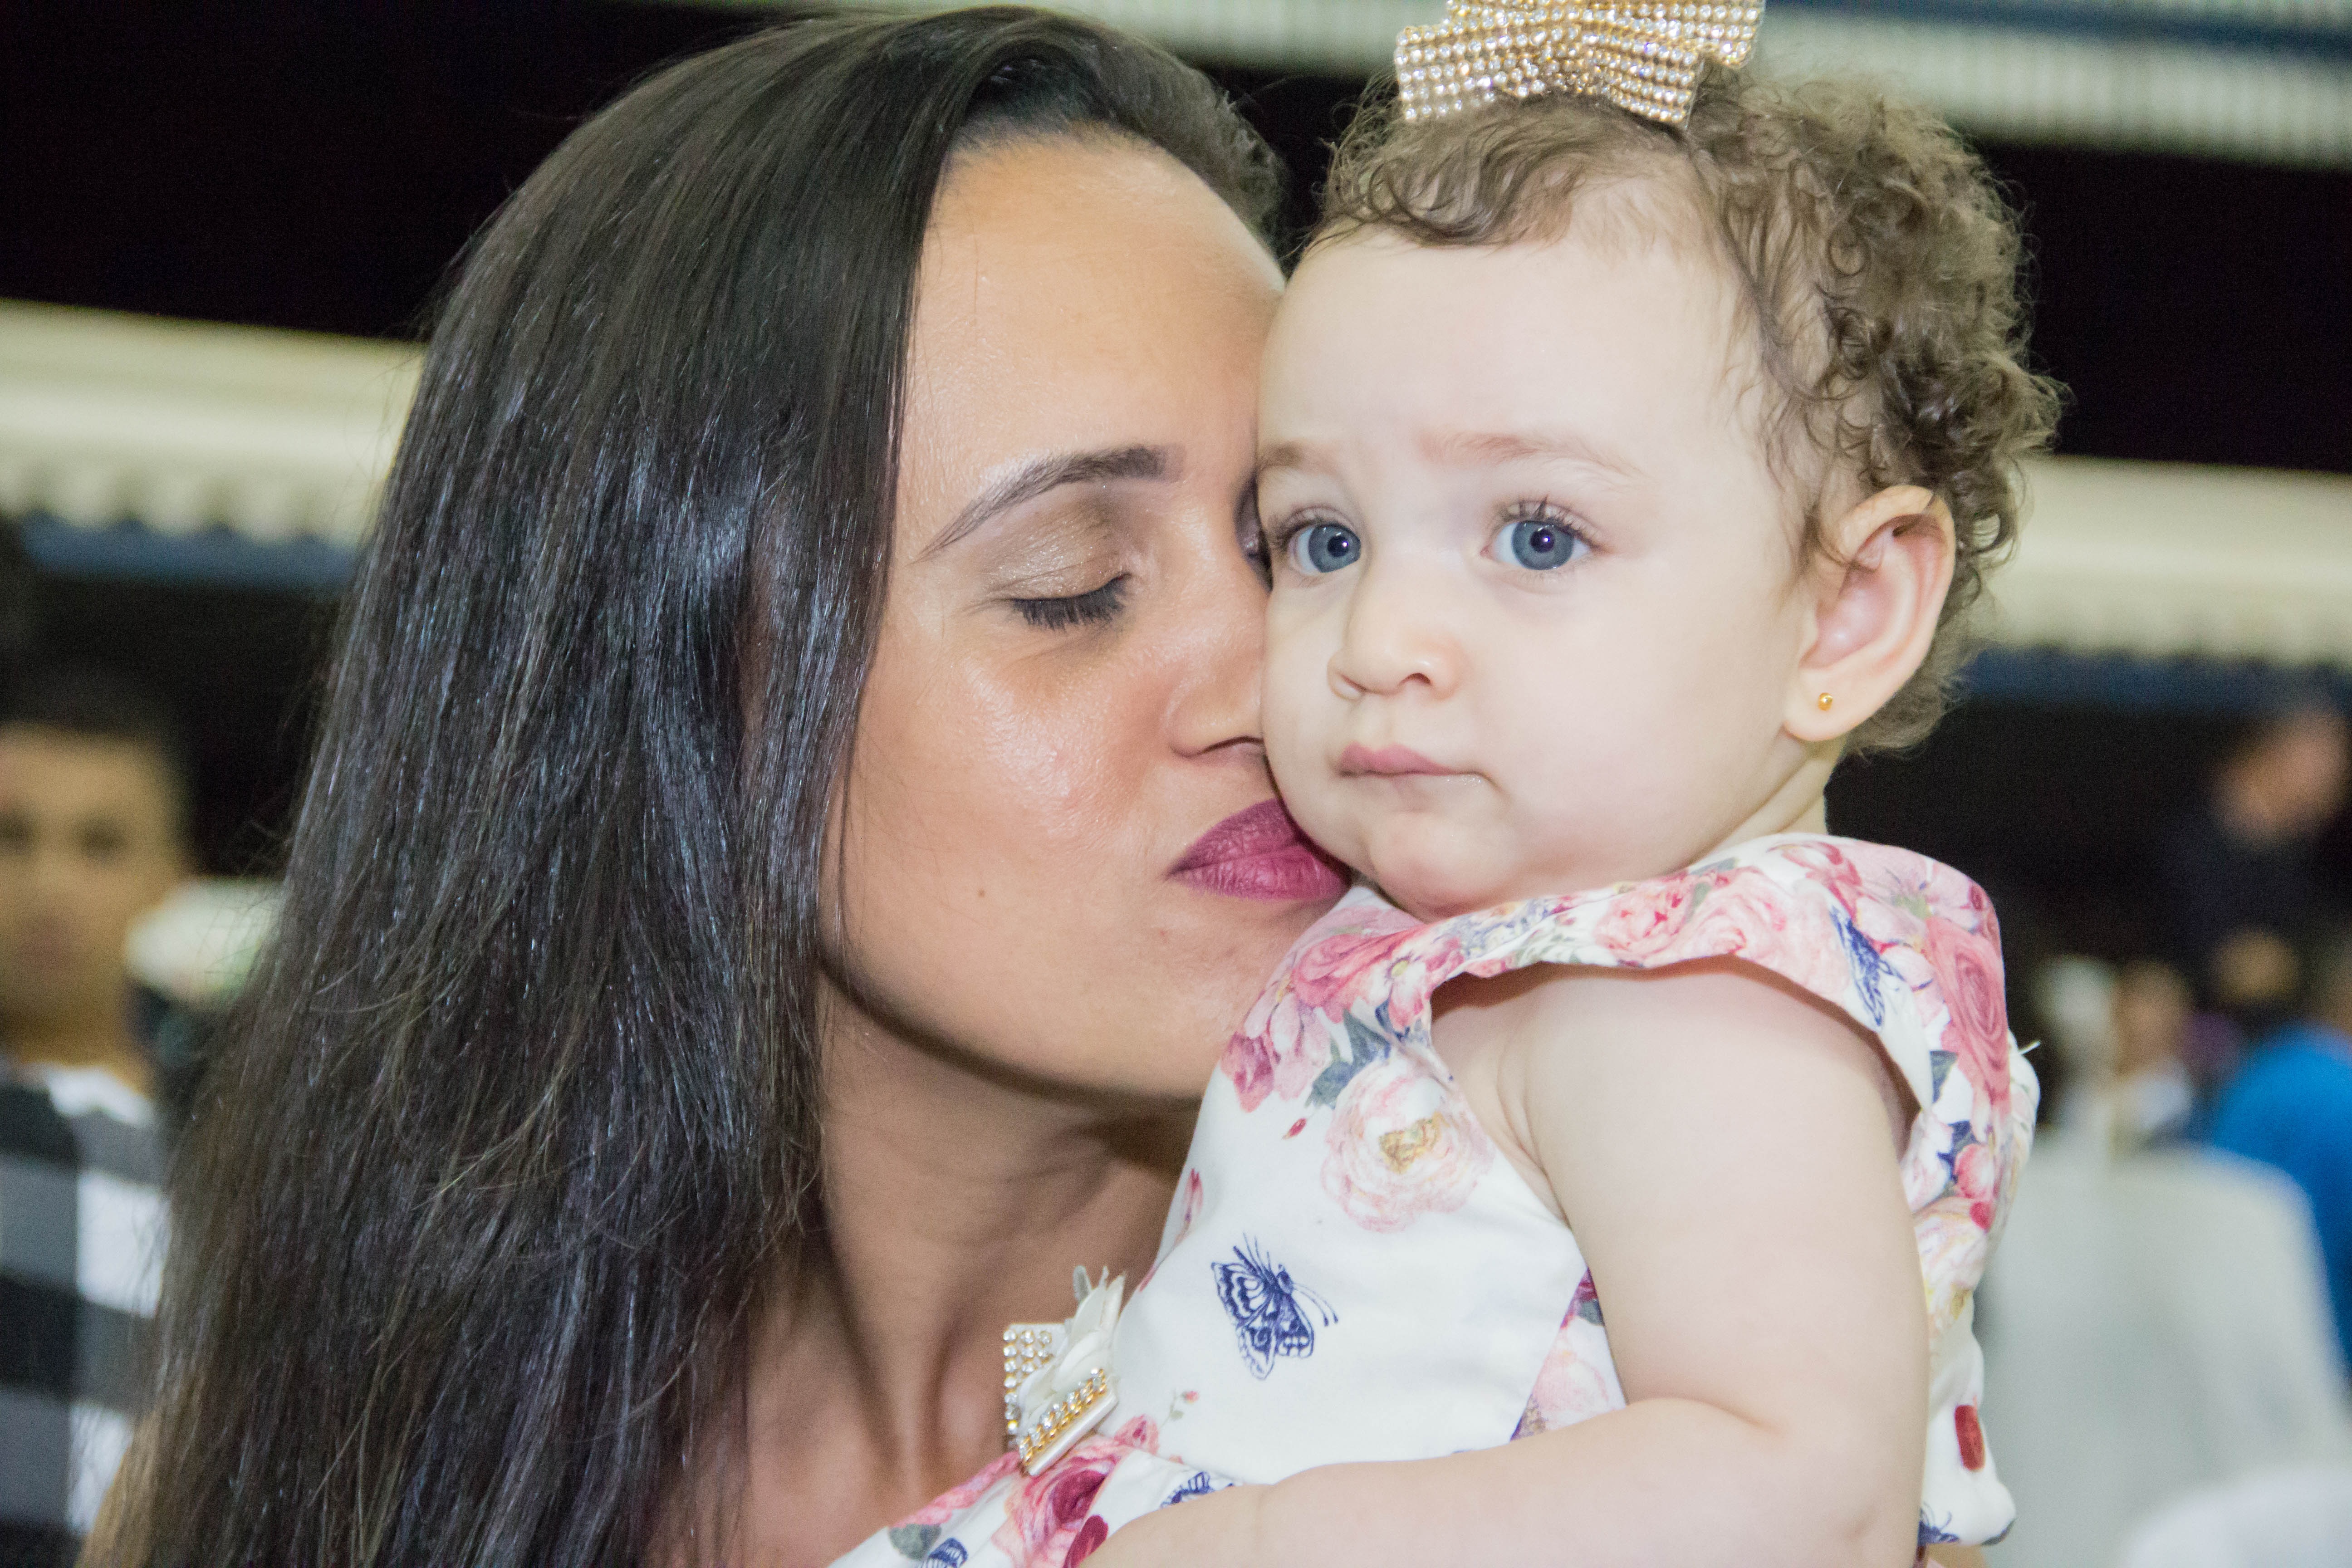
person, people, girl, love, model, child, baby, smile, sibling, mother, infant, eye, party, skin, beauty, sweetness, childish, interaction, photo shoot, bebe